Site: brandenburg
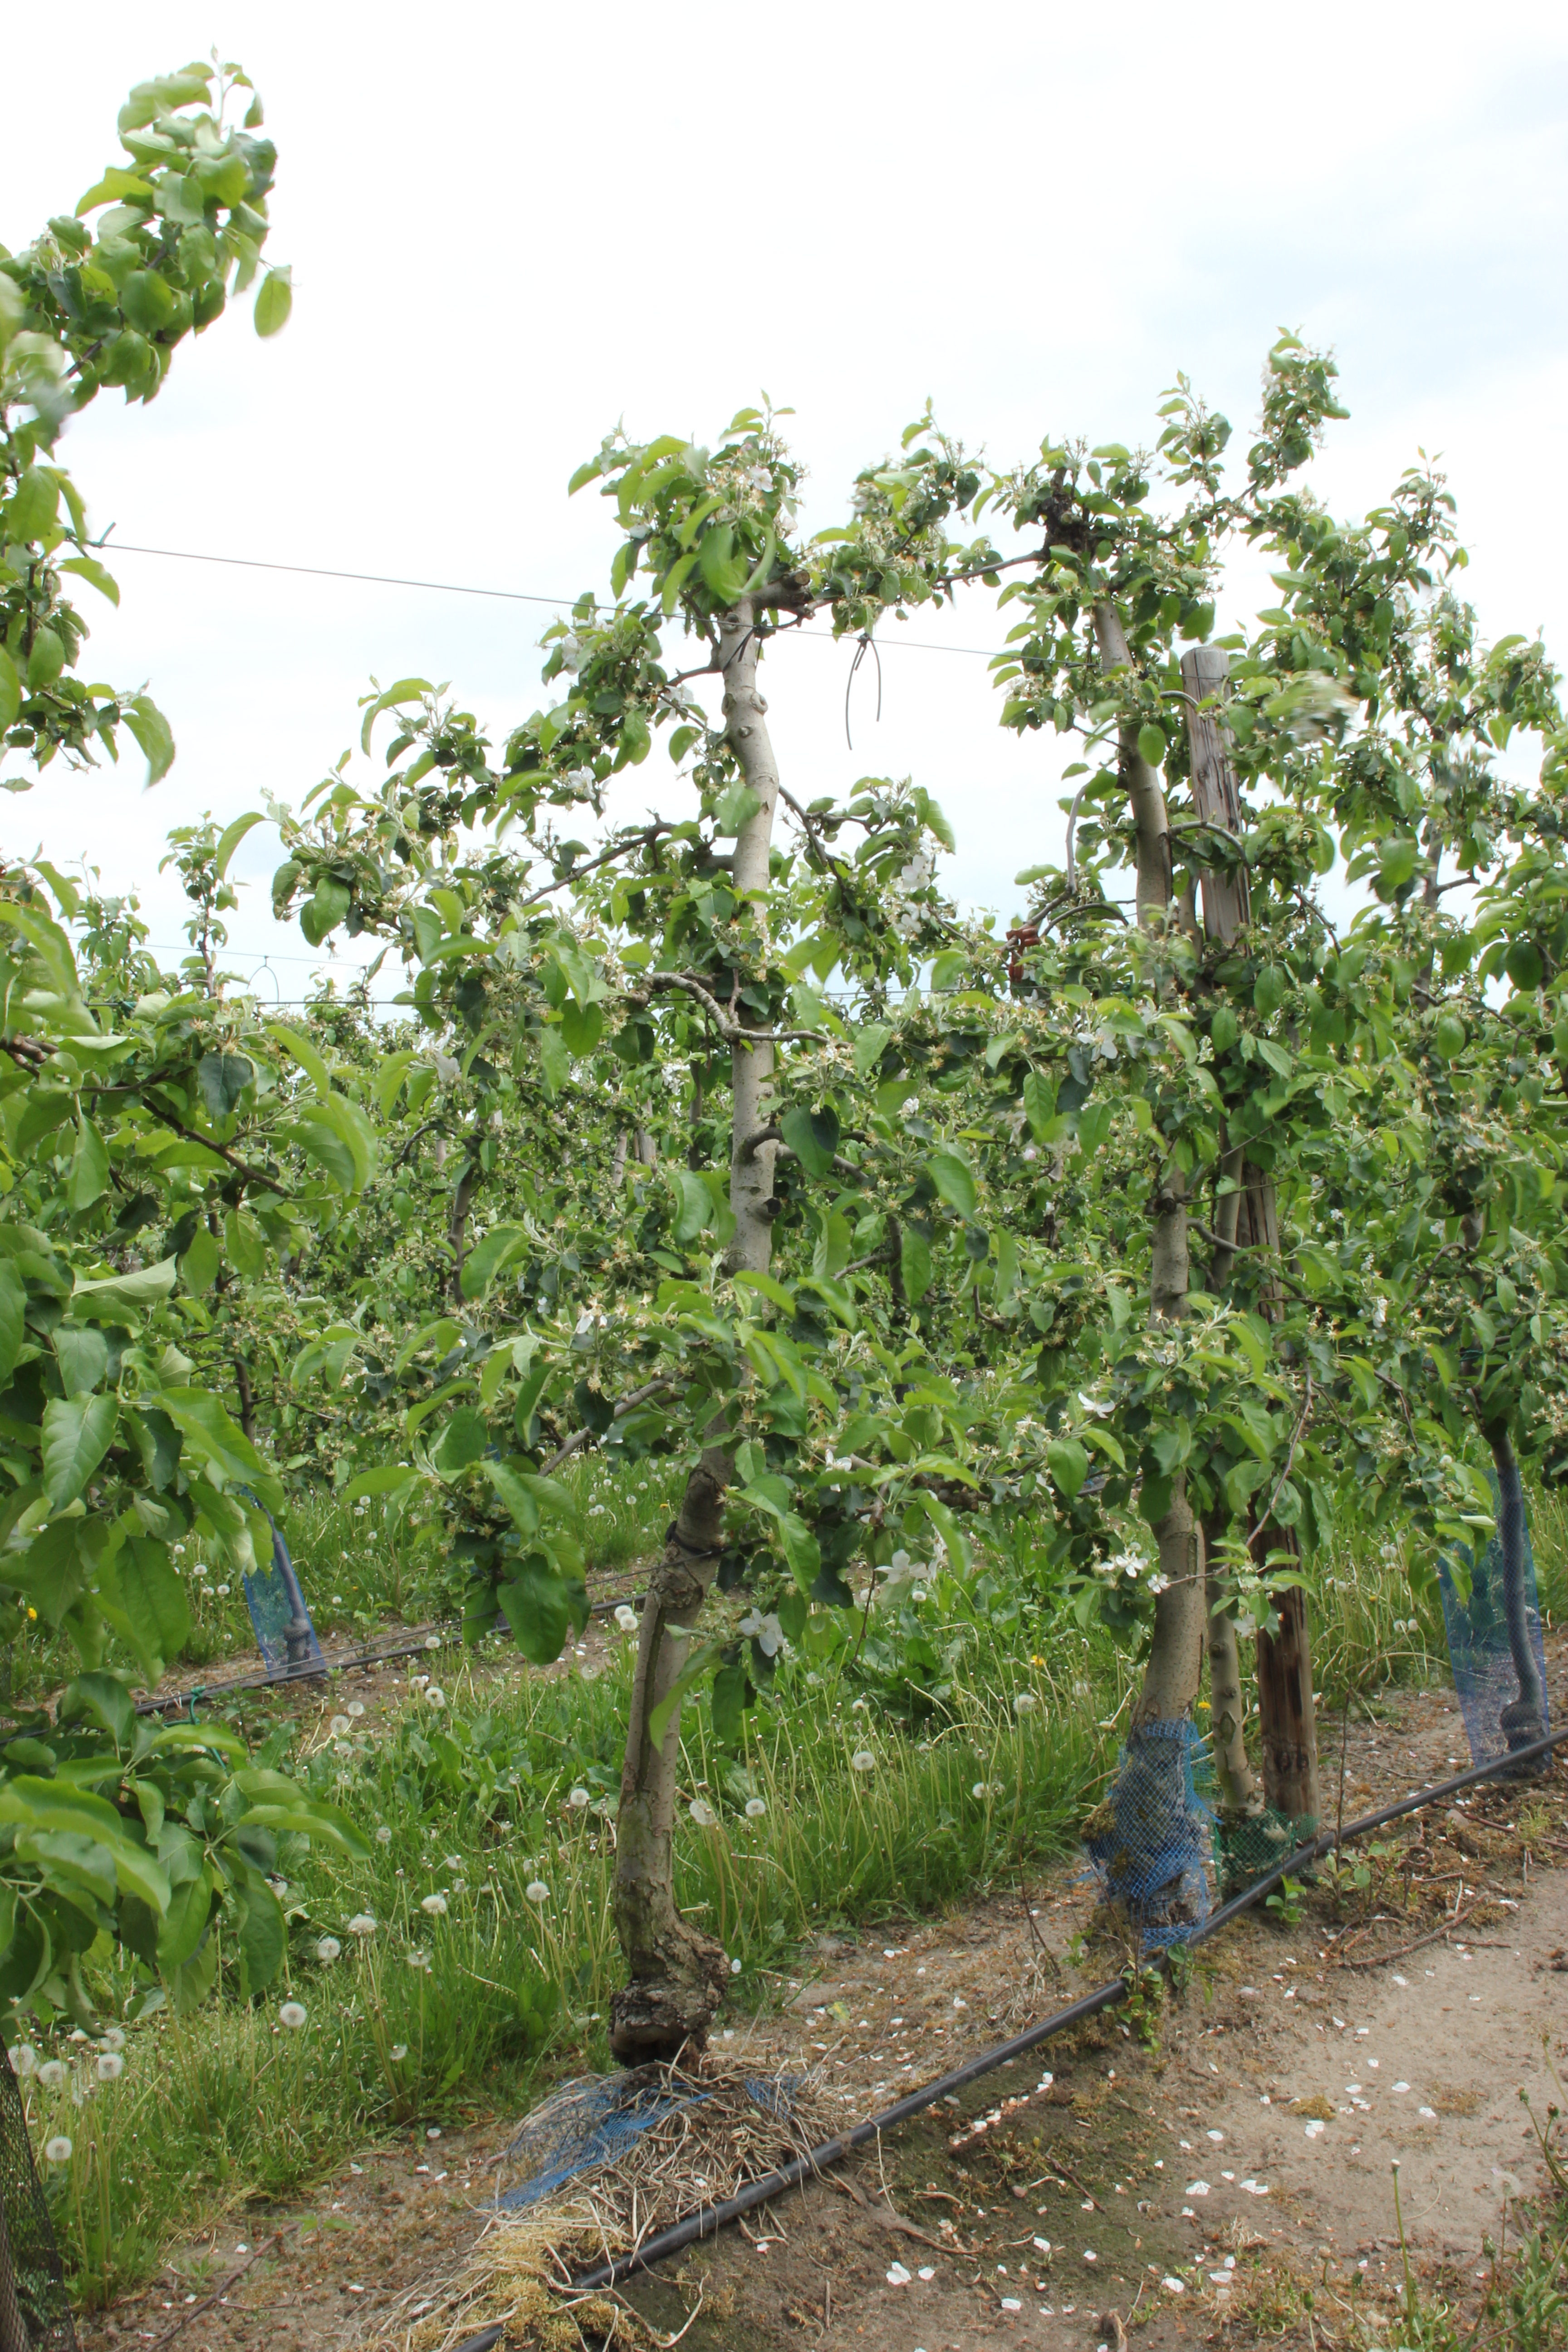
Growth stage (BBCH 67): Flowering